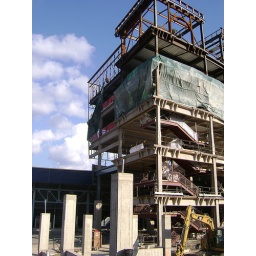
They're building luxury boxes and a new press box, expected to be finished in 2010.